David Hofer

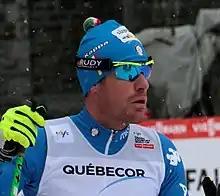
David Hofer in 2012

David Hofer (born 21 June 1983) is an Italian cross-country skier who has competed since 2002. At the 2010 Winter Olympics in Vancouver, he finished 39th in the individual sprint and 53rd in the 15 km + 15 km double pursuit events.